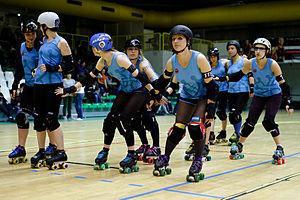
TCet article donne la liste des ligues et équipes de roller derby en France.